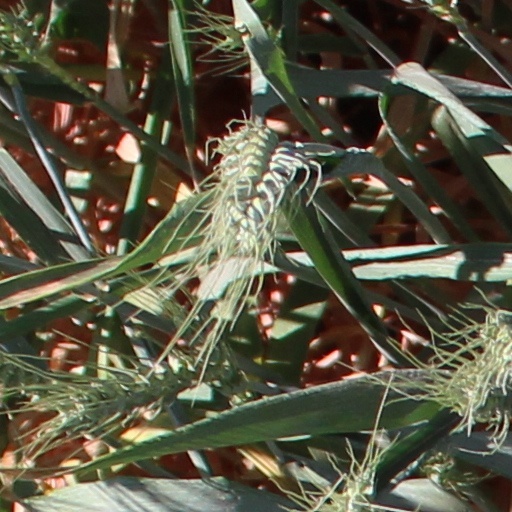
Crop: wheat